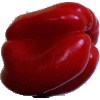
Label: Pepper Red 1